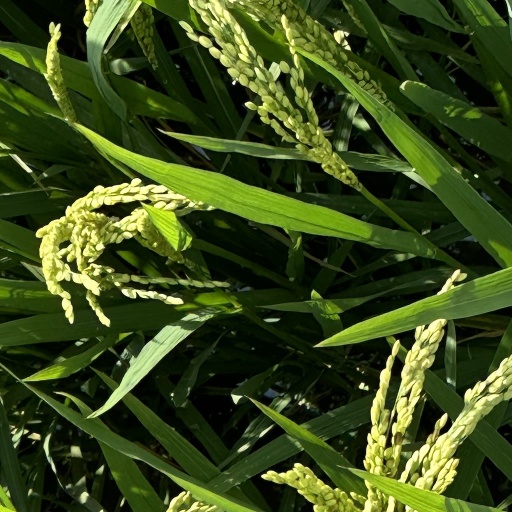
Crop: rice